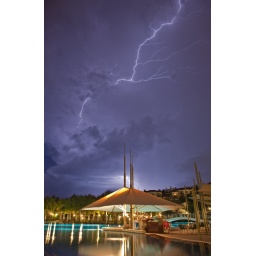
A rather large lightening bolt flying over the pool bar of hotel arum in Side Turkey.